DSL modem

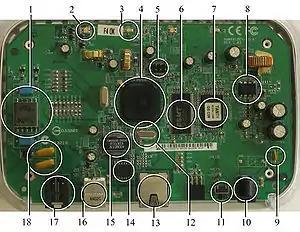
ADSL modem router internals labeled

As technology advances, functions that are provided by multiple chips can be integrated onto one chip. Higher levels of integration have benefited DSL just as they benefited other computer hardware. A DSL modem requires the following for its operation; exactly what is on the circuit card and how it is arranged can change as technology improves: